Houston Club

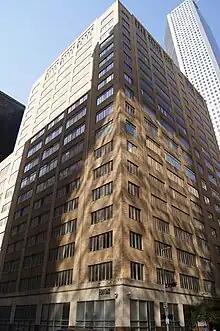
Houston Club building

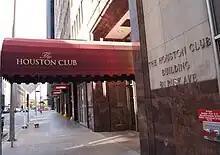
Entrance to the Houston Club

The Houston Club is a private members' club in Houston, Texas. The club is managed by Inspired.